Guerra del centavo

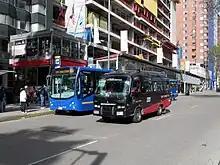
An SITP bus (left) next to a "guerra del centavo"-era bus (right).

No consensus exists on when exactly did the "guerra del centavo" period end, if it really did at all, or it restarted. When it is argued the period did end, even if argued it has restarted at some point, the end of the original period is normally seen as taking place between the 2000s and 2020s, with the inauguration of the bus rapid transport (BRT) system TransMilenio, the Integrated System Public Transport System (SITP, by its Spanish-language initials) in 2012, and the dismantling of a provisional network that was largely the continuation of the previous model in 2021.